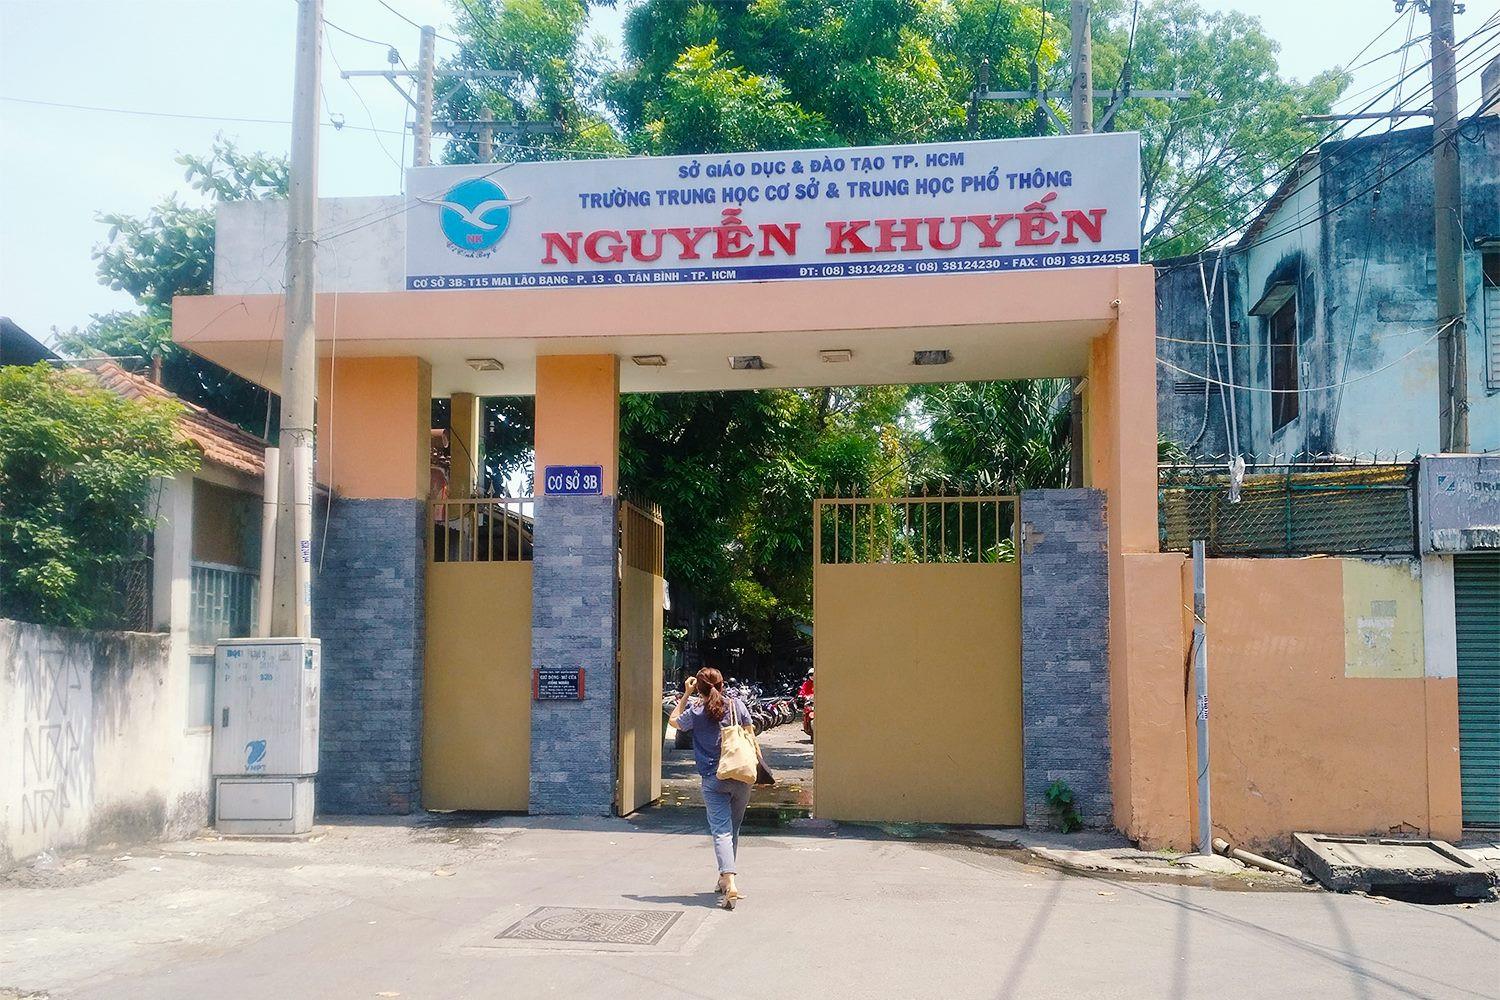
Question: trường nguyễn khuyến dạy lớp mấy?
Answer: trường nguyễn khuyến dạy từ lớp sáu đến lớp mười hai